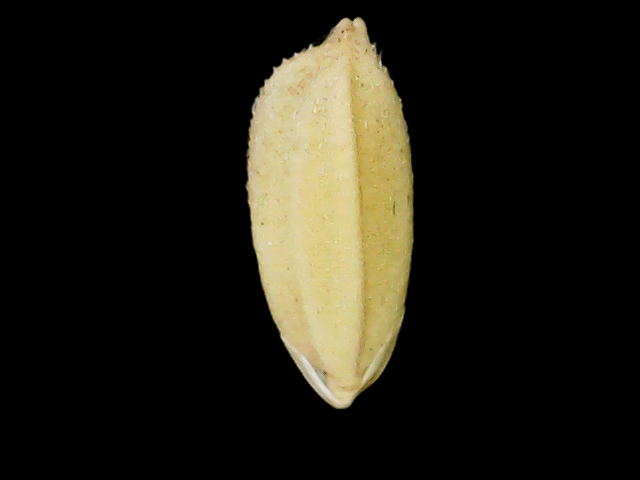
Rice variety: Bd33